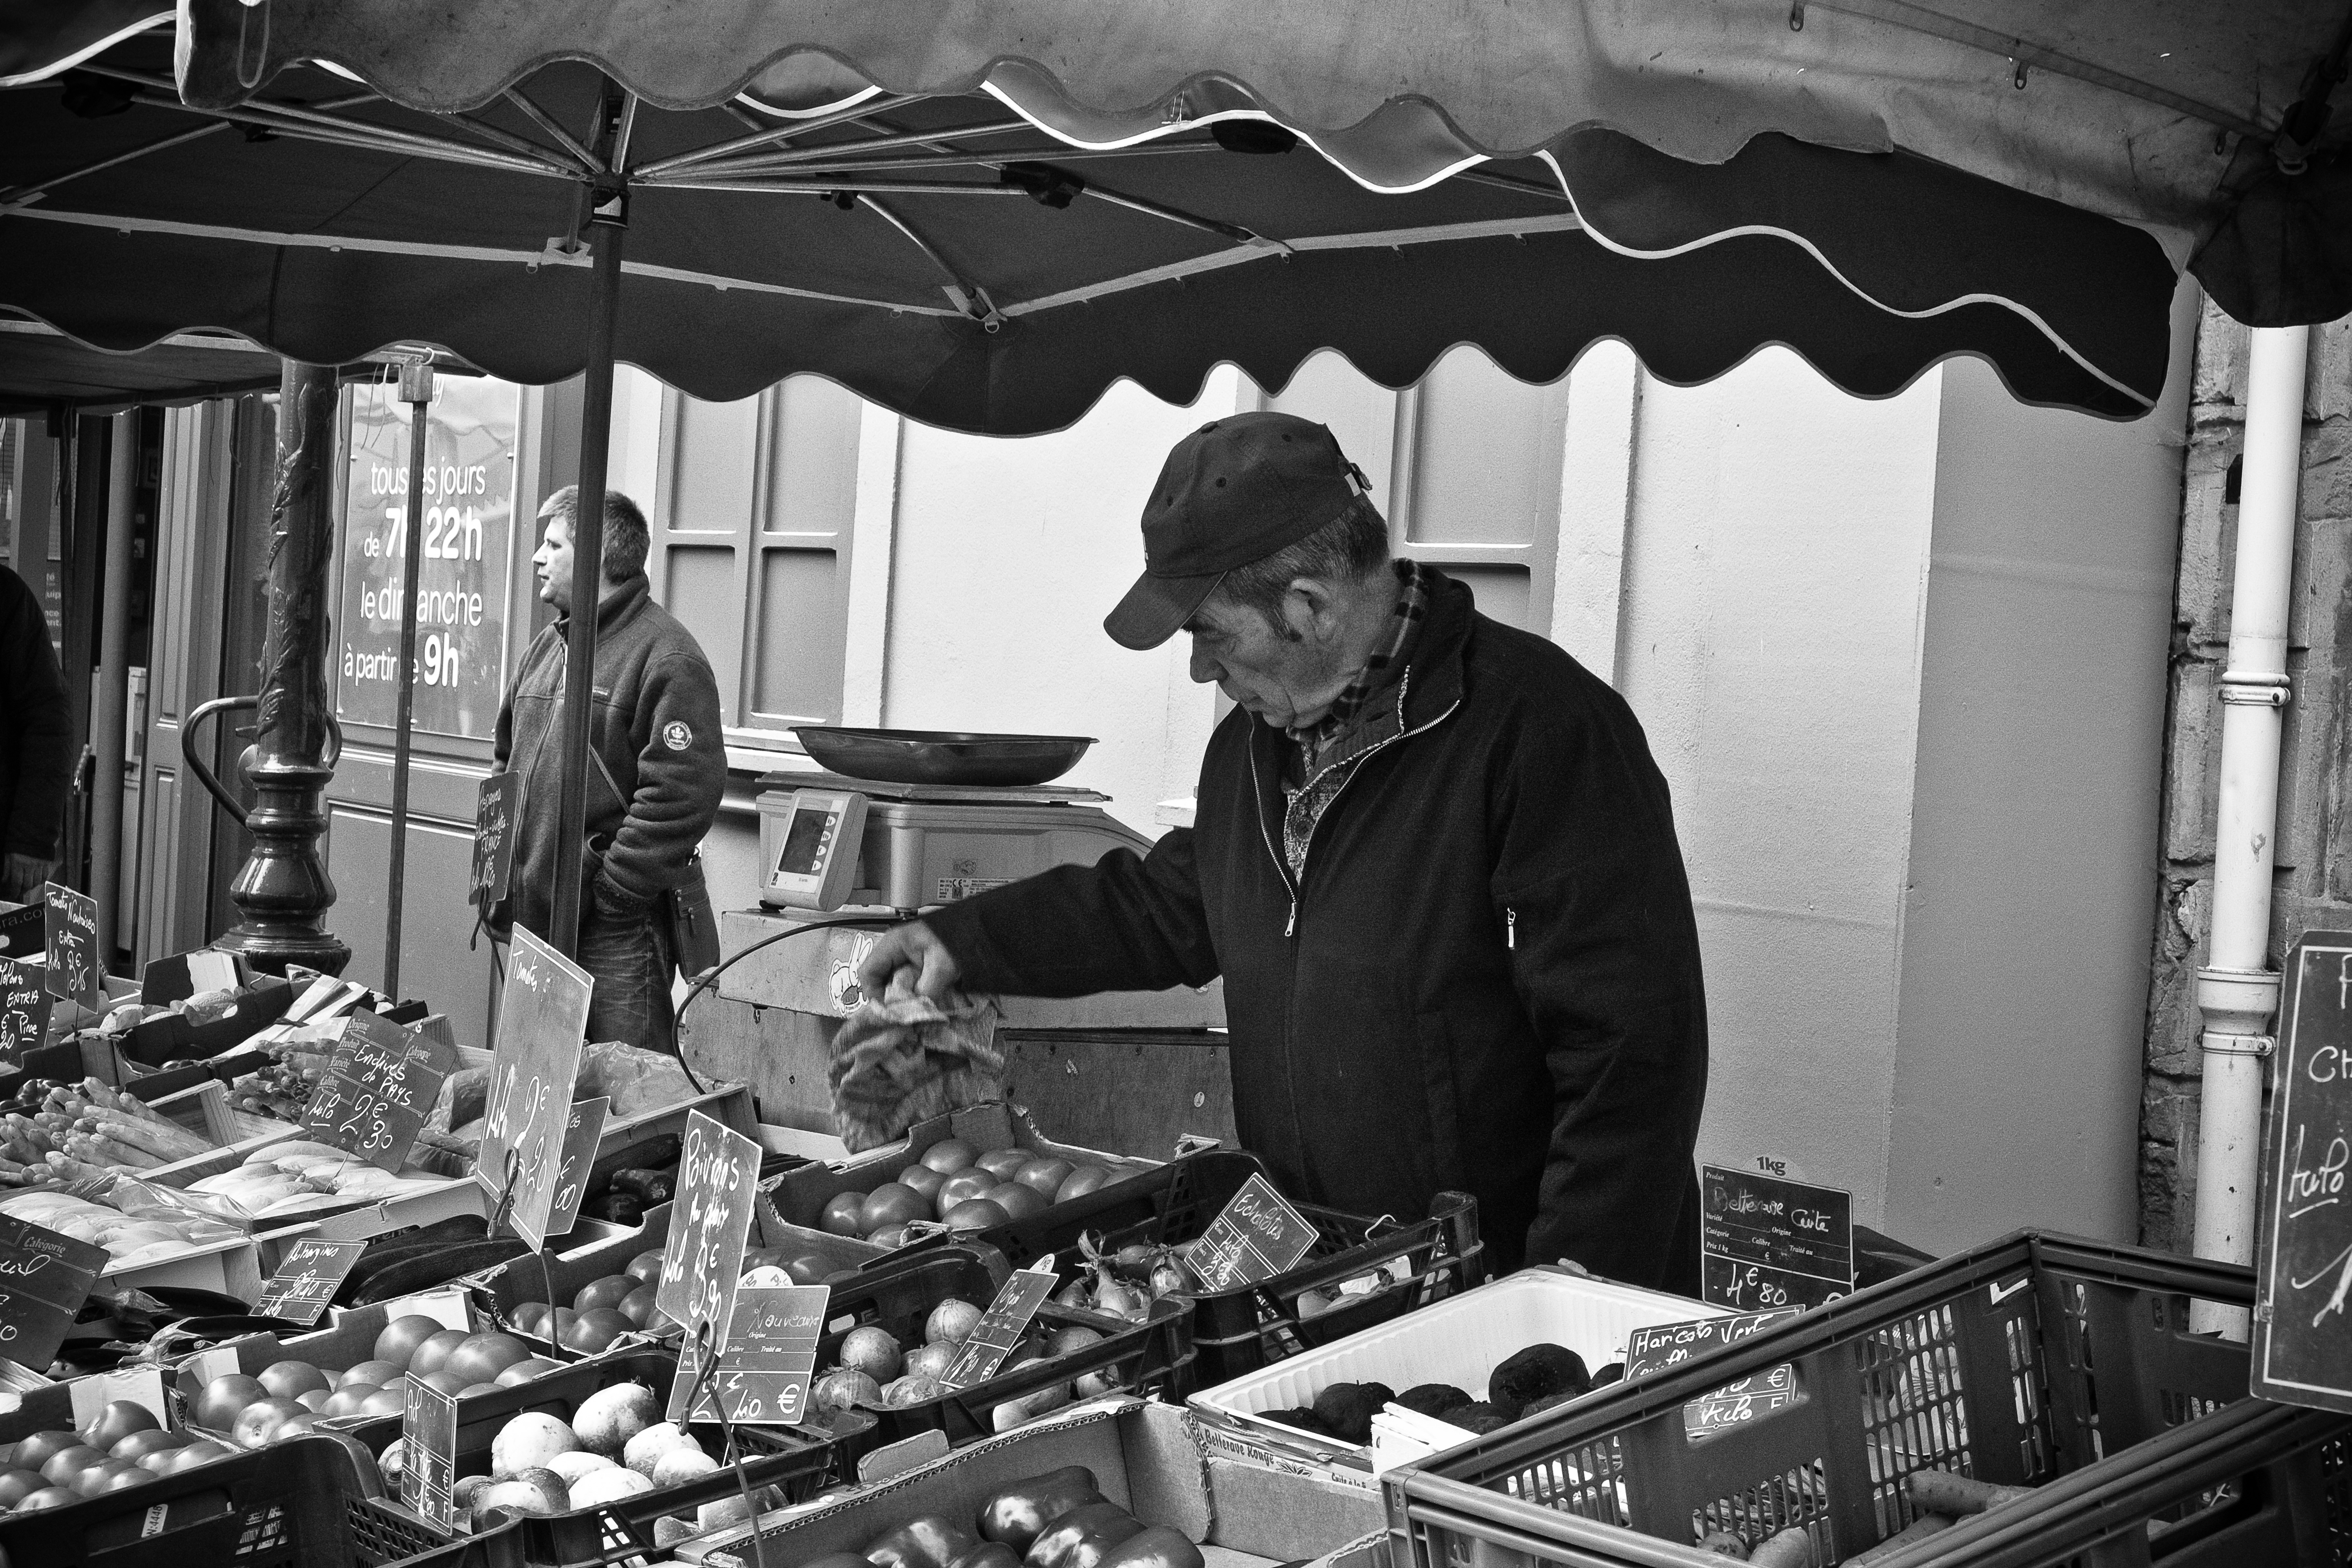
black and white, street, photography, urban, travel, france, fujifilm, black, monochrome, bw, blackandwhite, blackwhite, ngc, photograph, normandy, fuji, stphotographia, fujixt1, fujix, noireblanc, bayeux, rance, monochrome photography